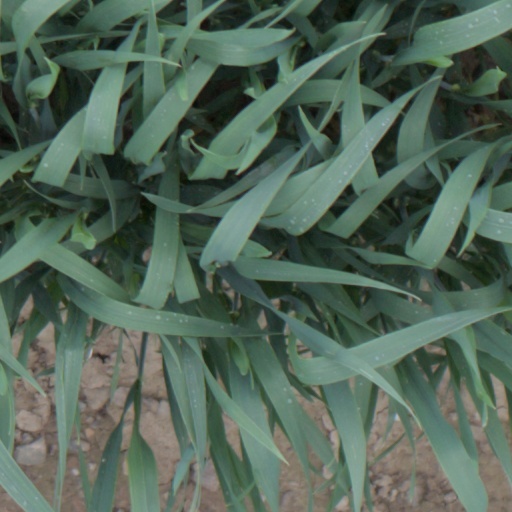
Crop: wheat